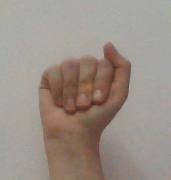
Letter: saad